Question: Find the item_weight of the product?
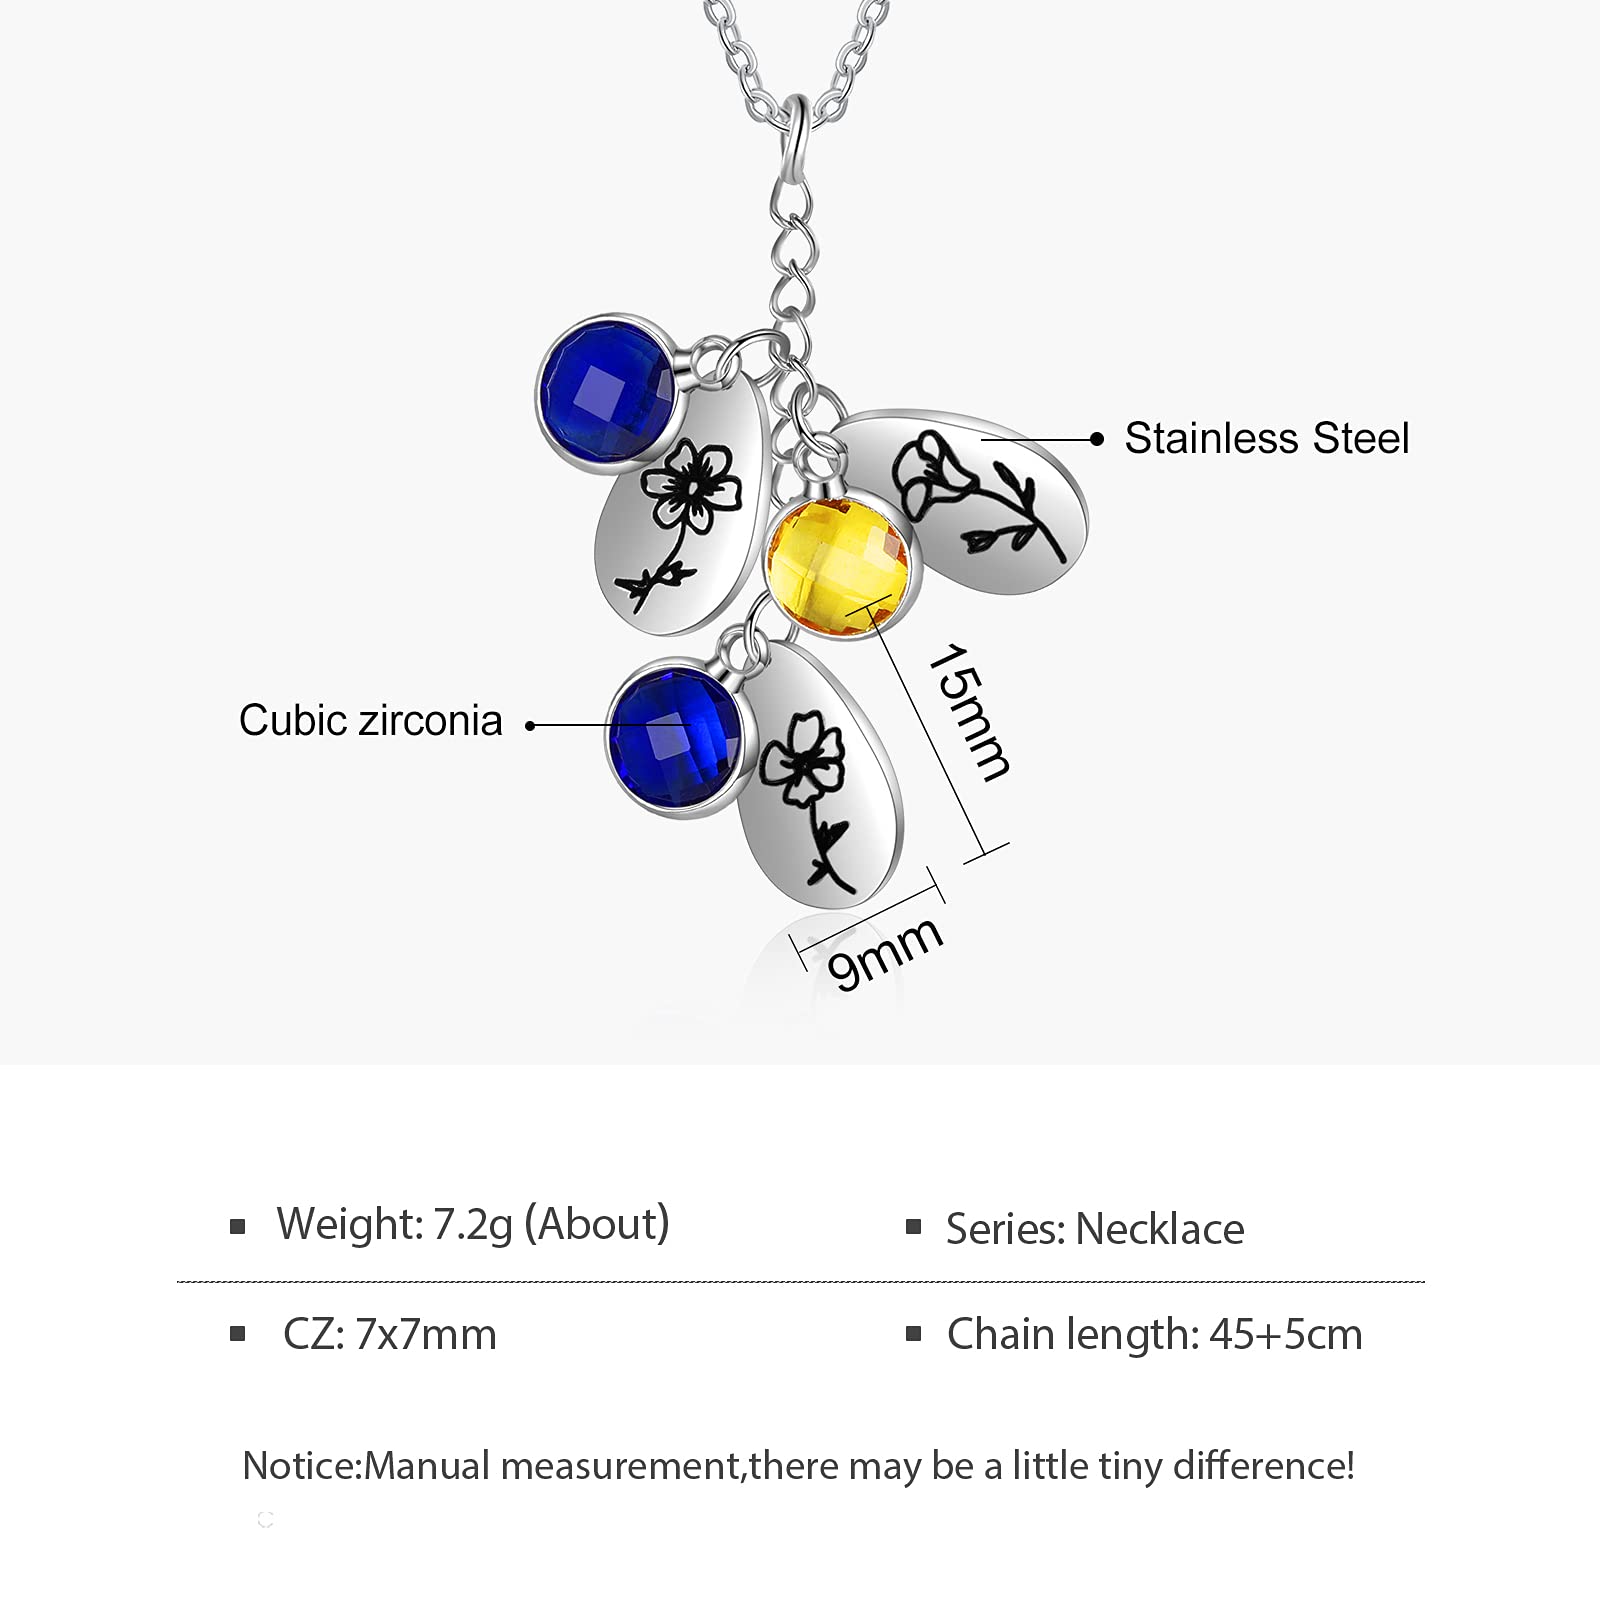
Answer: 7.2 gram